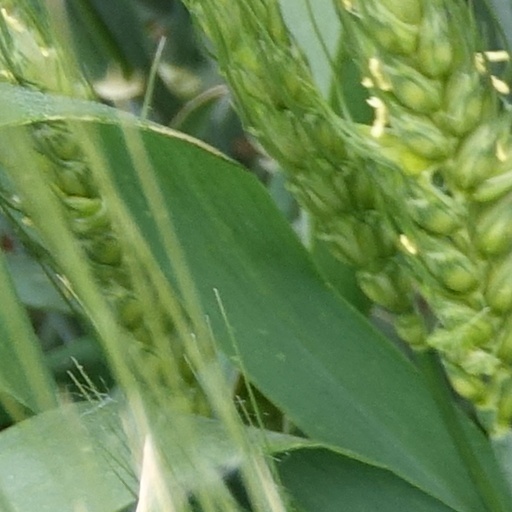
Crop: wheat